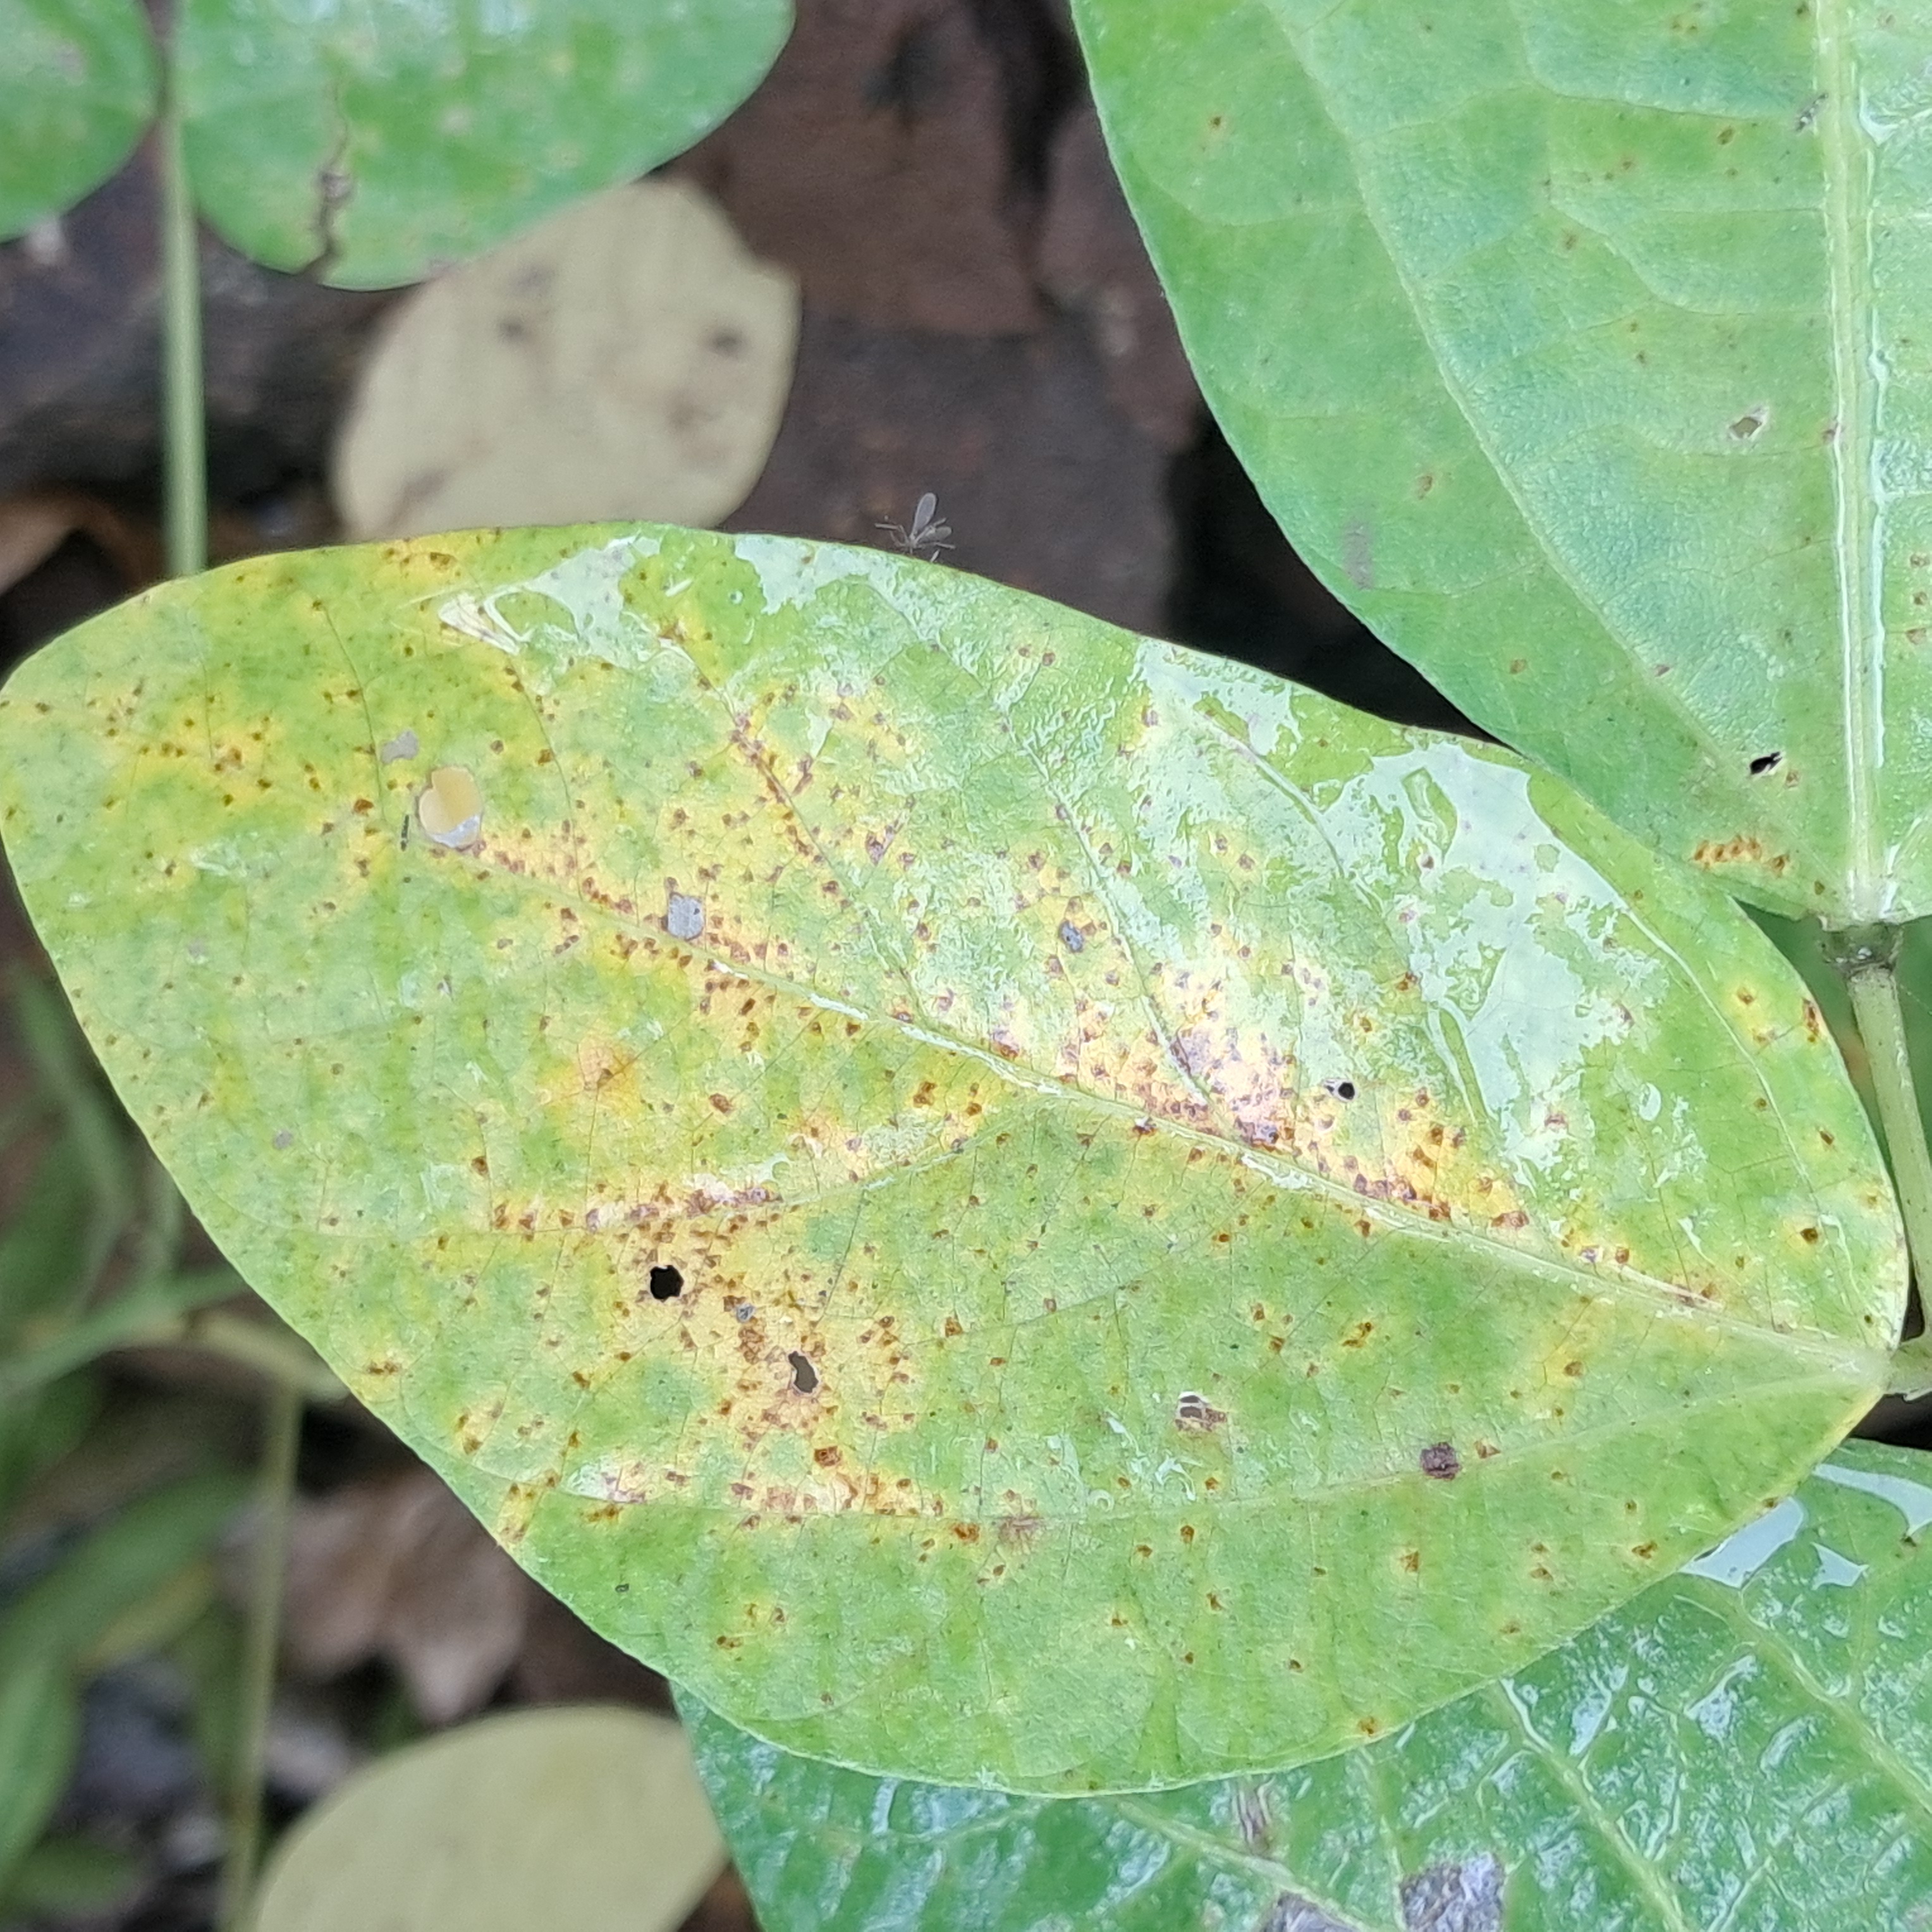
Label: Spectoria_Brown_Spot